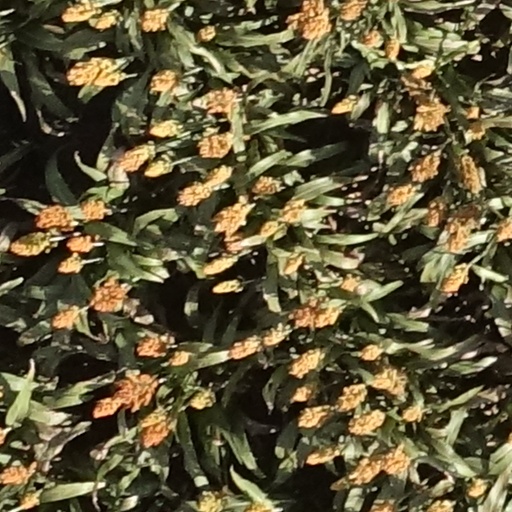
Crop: sorghum